Arlington County, Virginia, street-naming system

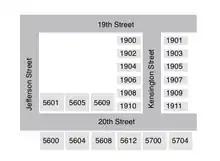
A fictional block with correctly numbered houses skipping four between full lots, and two between condos.

Addresses on the south and west (left) sides of the streets are even-numbered. Below is a complete list of named (north–south) streets within the system.